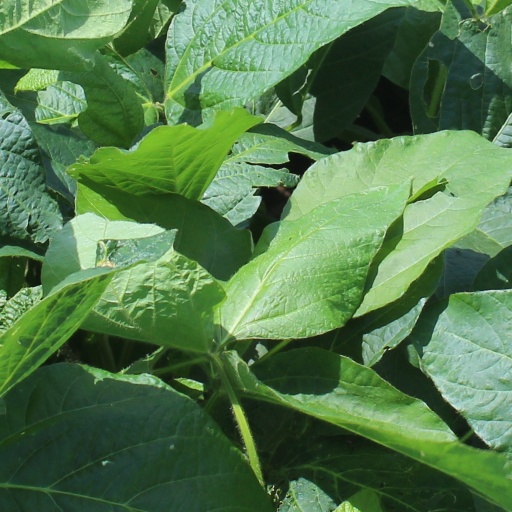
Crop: soybean